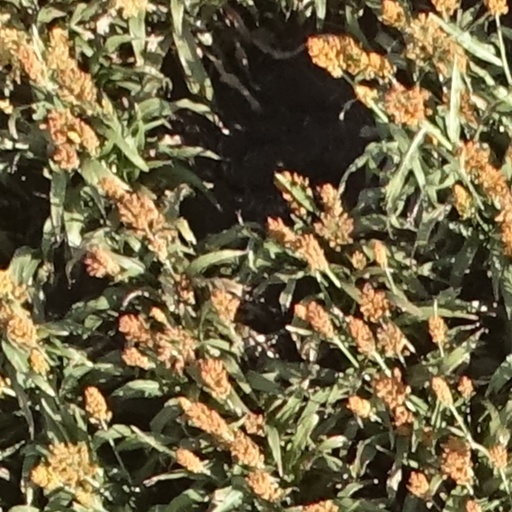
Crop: sorghum